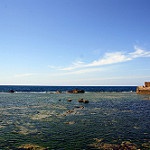
Label: sea